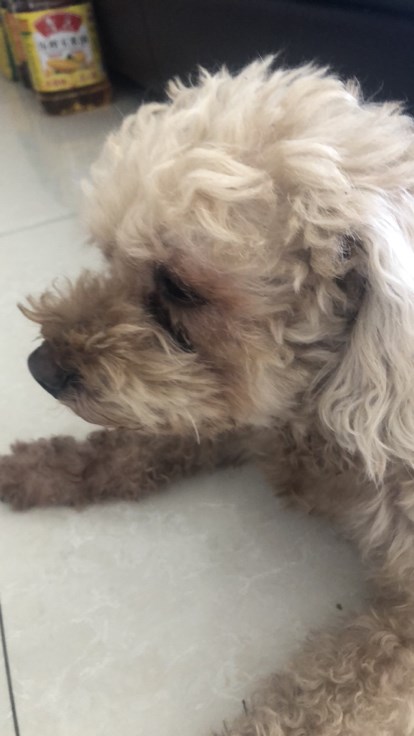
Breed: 2925-n000114-toy_poodle